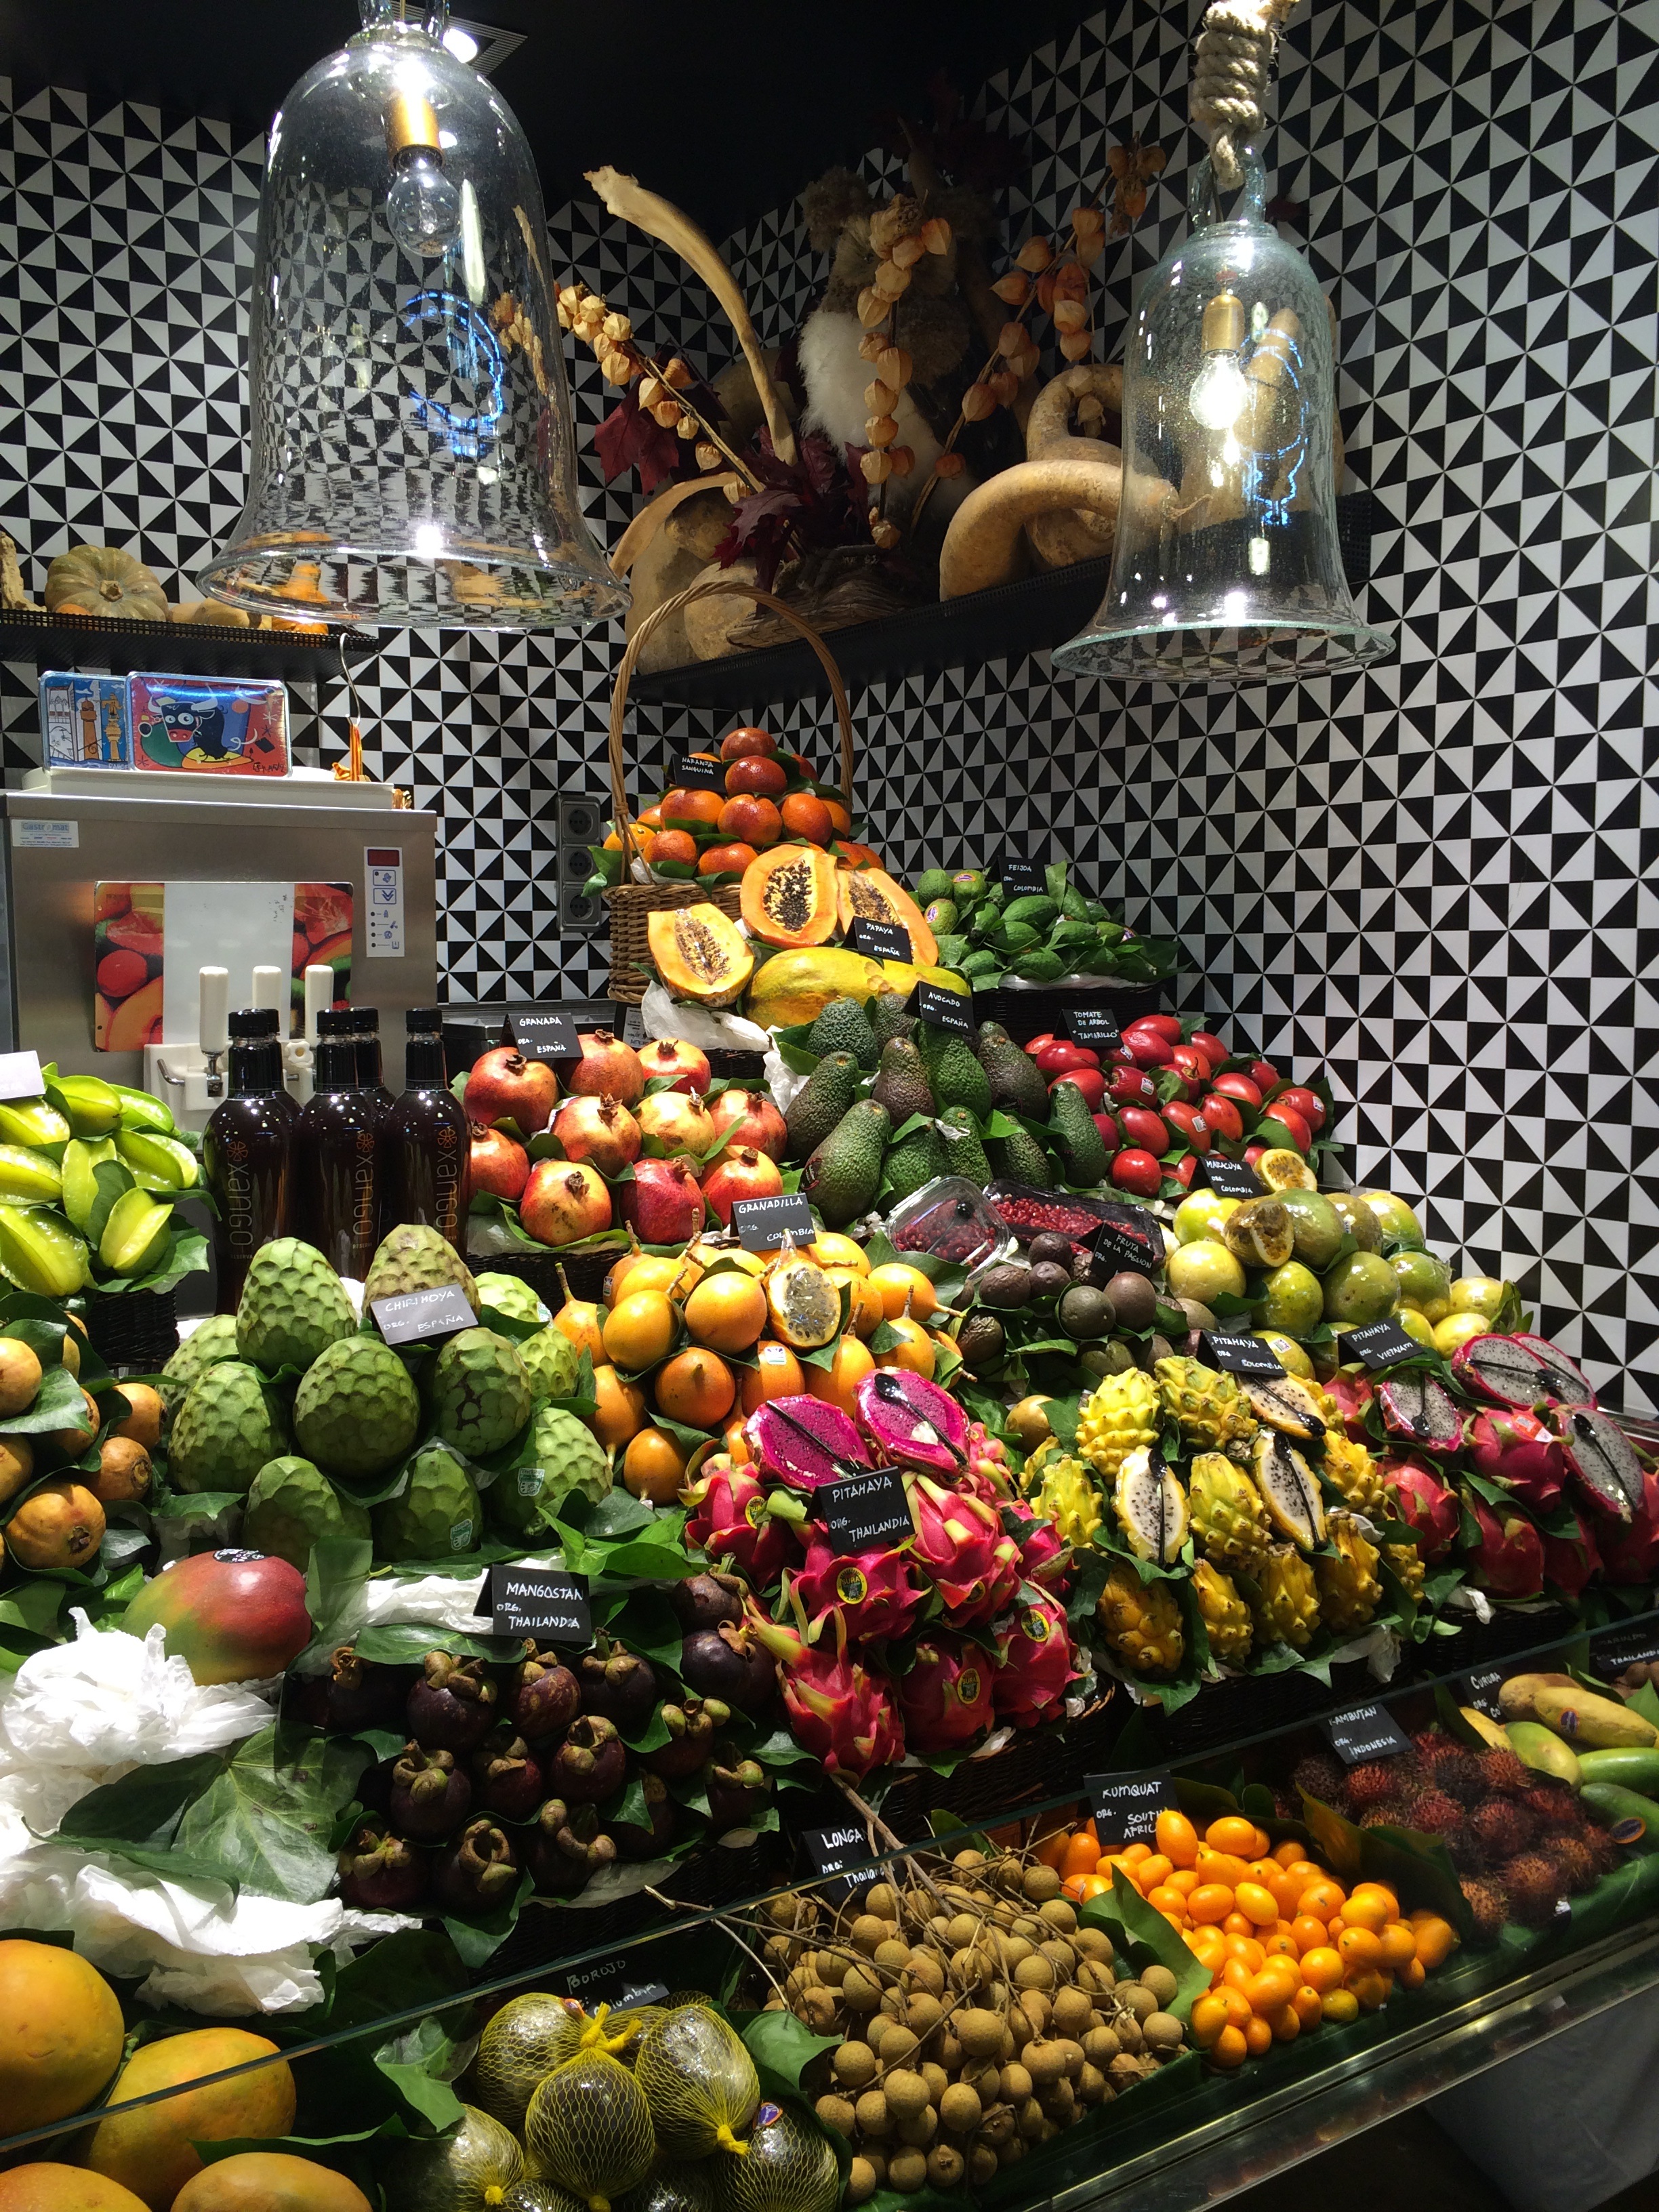
flower, city, food, produce, fresh, market, marketplace, healthy, barcelona, public space, spain, fruits, floristry, assorted, human settlement, greengrocer